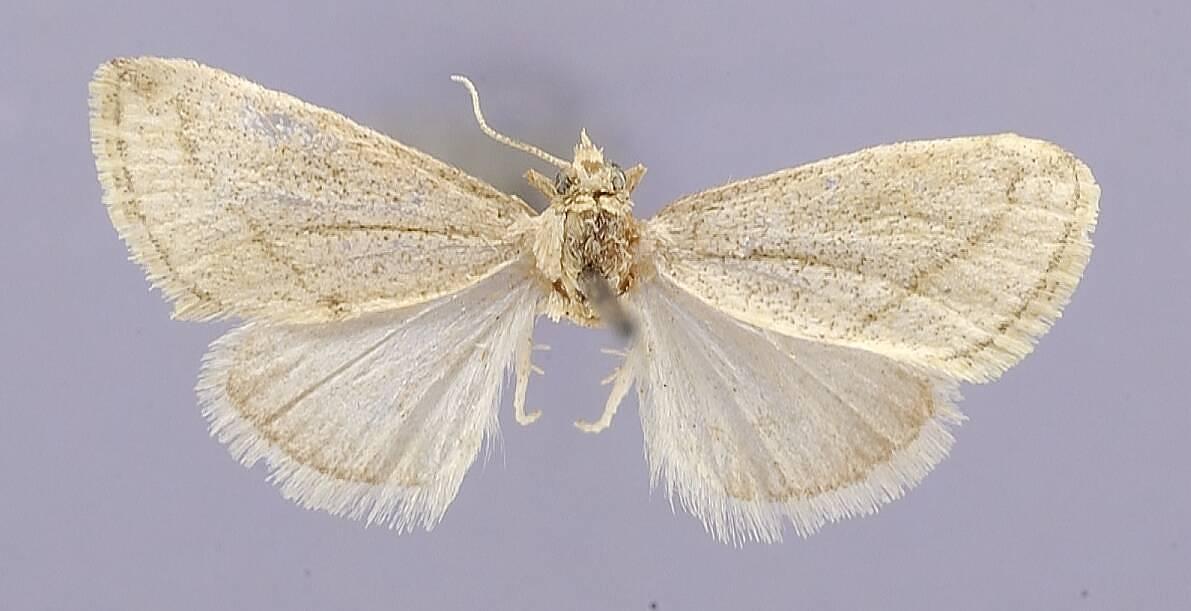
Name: Loxostege unilinealis
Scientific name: Loxostege unilinealis Barnes, 1918
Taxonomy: Animalia, Arthropoda, Insecta, Lepidoptera, Crambidae, Odontiinae
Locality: Redington, Pima, Arizona, United States
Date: [Not Stated]